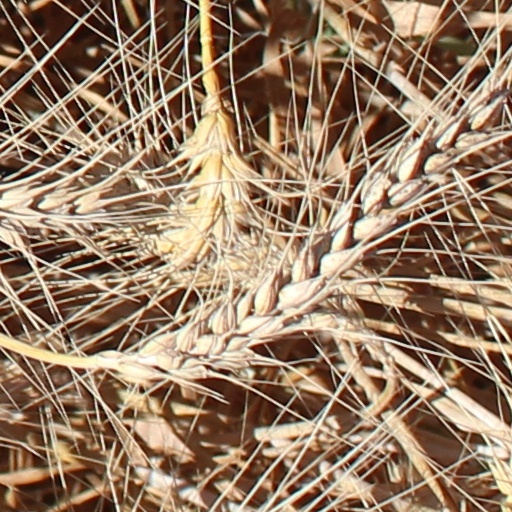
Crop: wheat